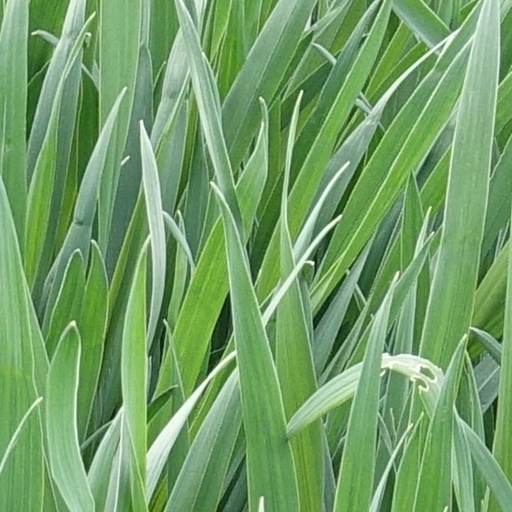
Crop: wheat